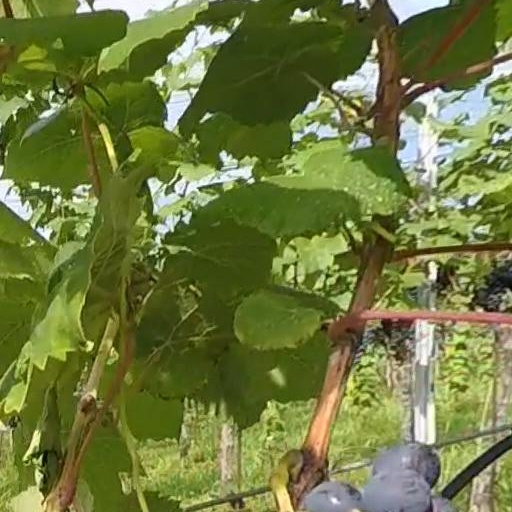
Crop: grape